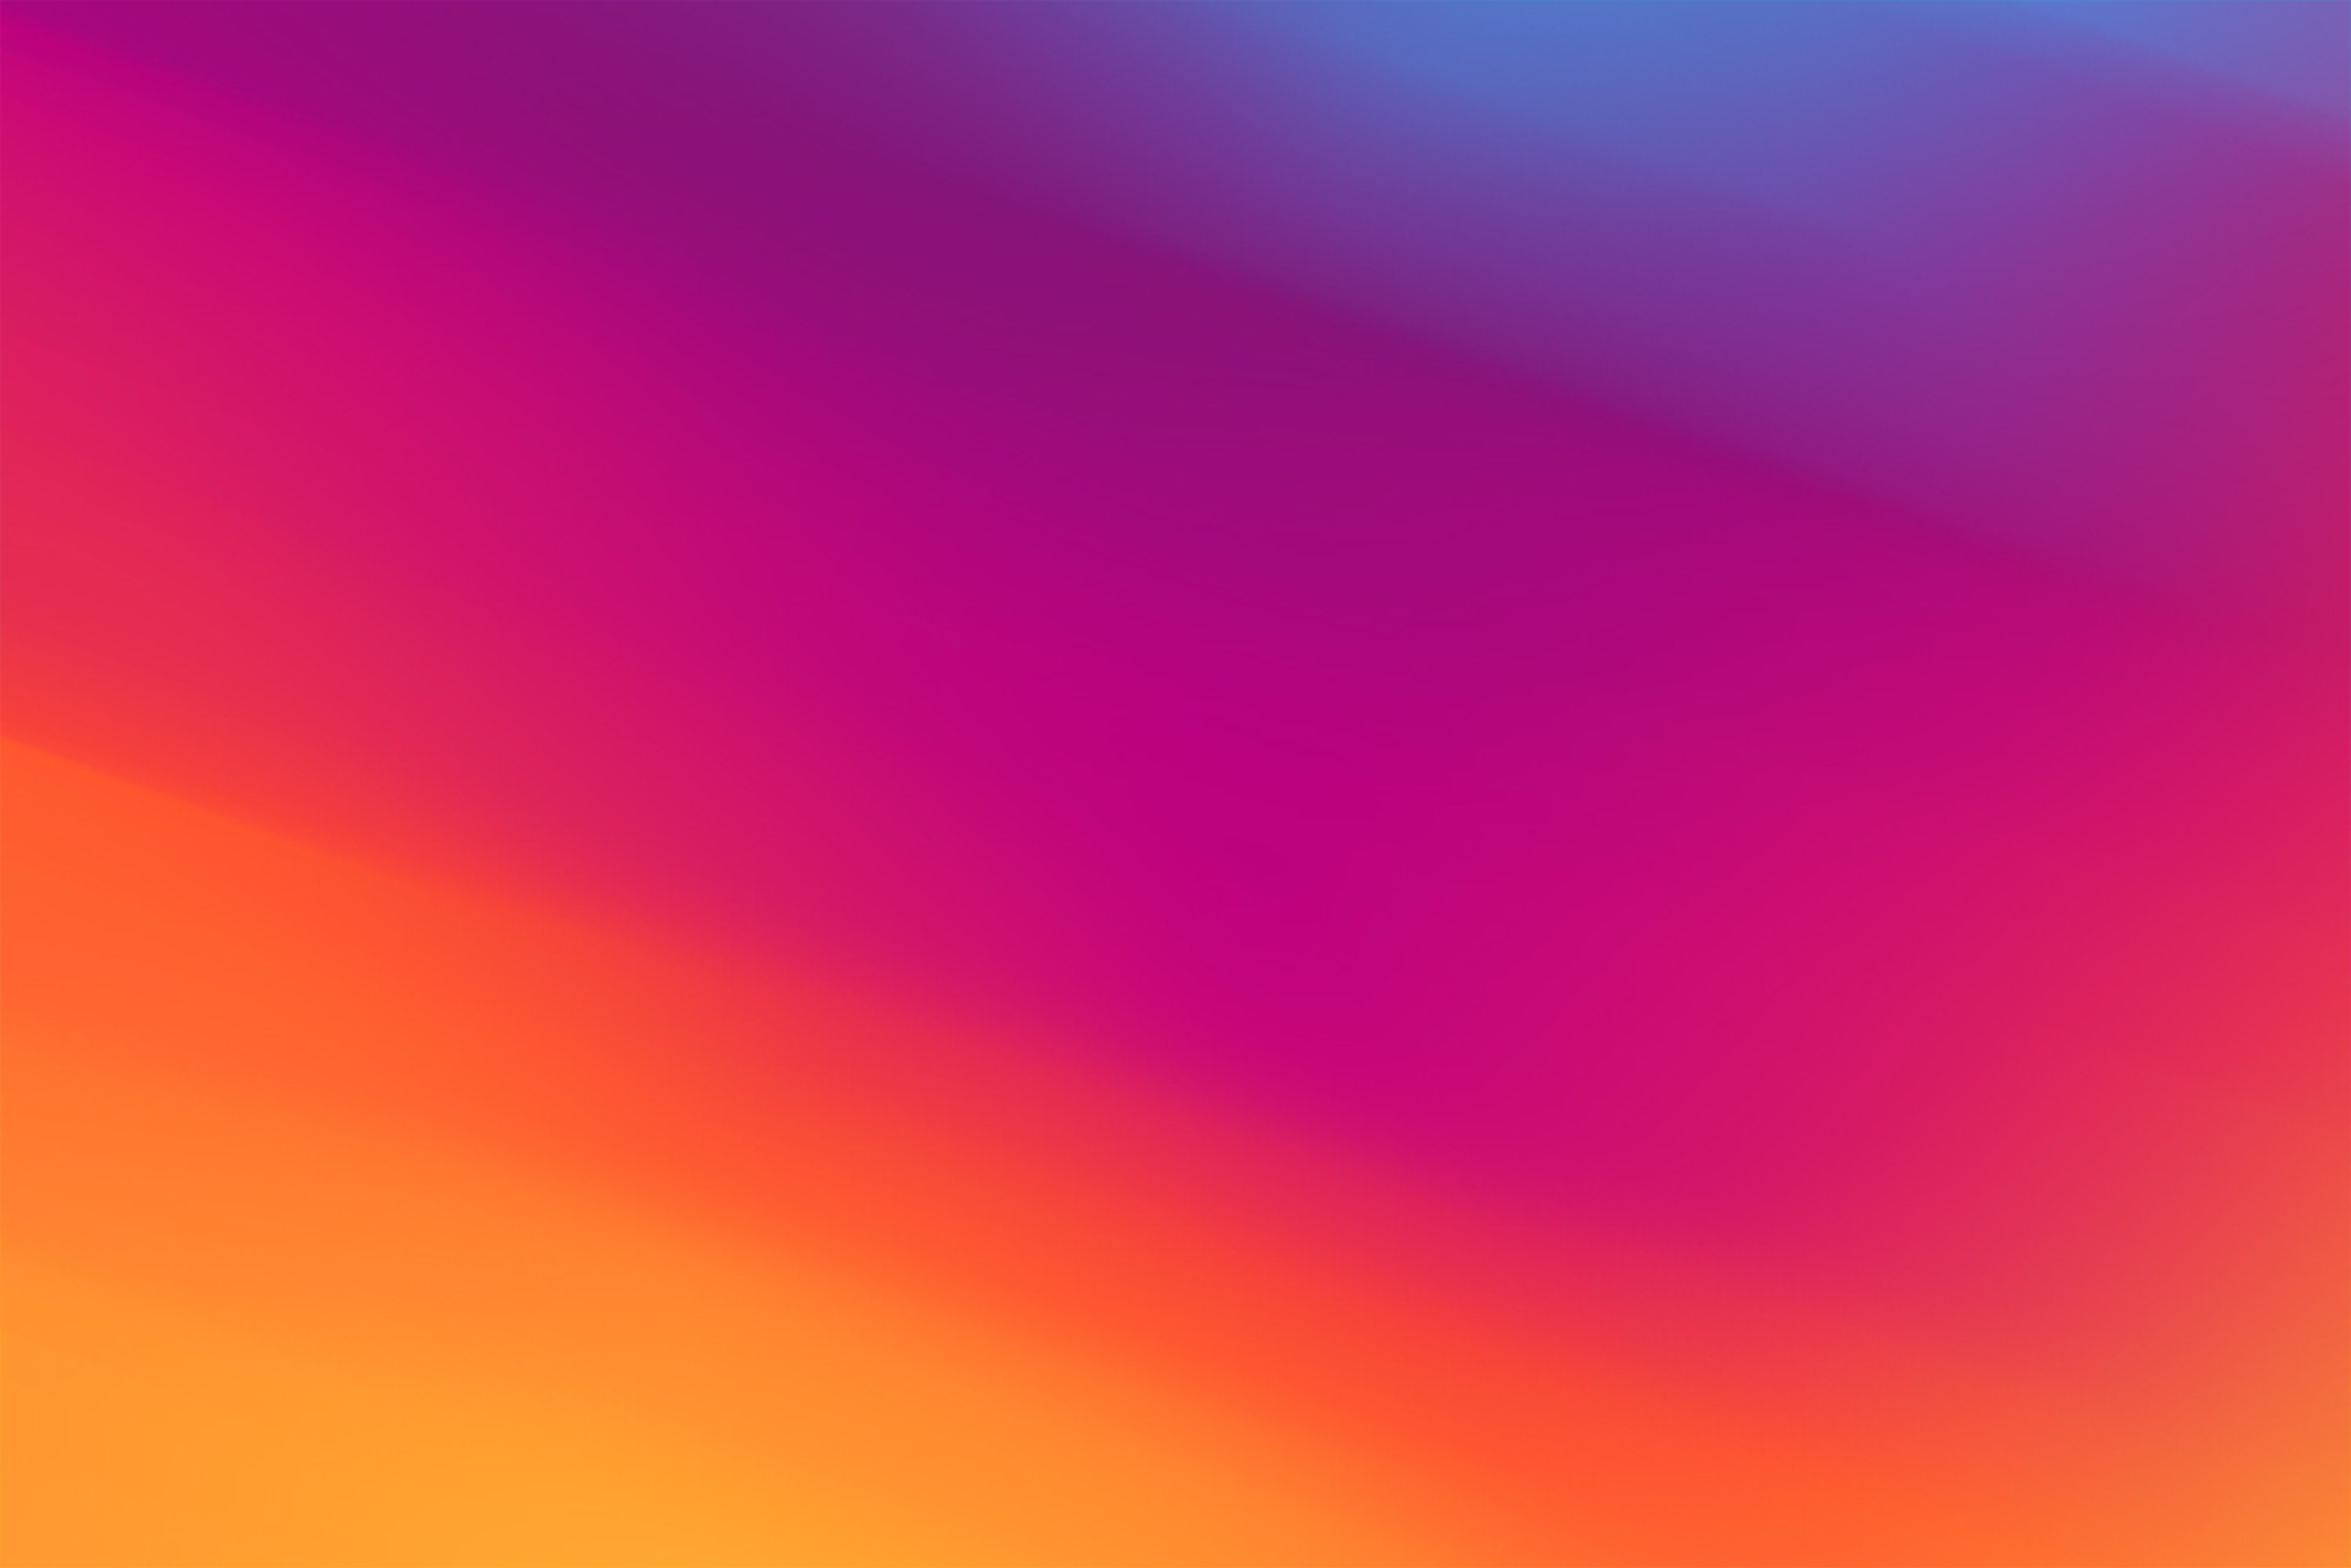
art, purple, violet, pink, sky, magenta, Tints and shades, electric blue, pattern, horizon, peach, cloud, carmine, event